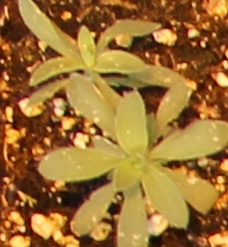
Label: Kochia